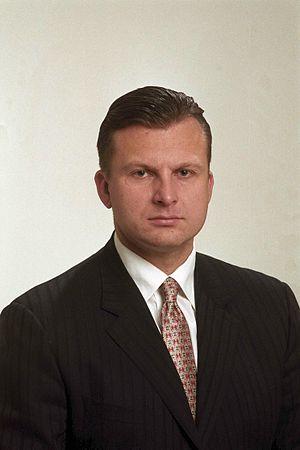
Ainārs Šlesers est un homme politique letton, fondateur et président du Premier Parti de Lettonie/Voie lettonne, et député au Saeima. Il a été ministre des Affaires économiques entre 1998 et 1999, vice-Premier ministre entre 2002 et 2004, et ministre des Transports de 2004 à 2009.